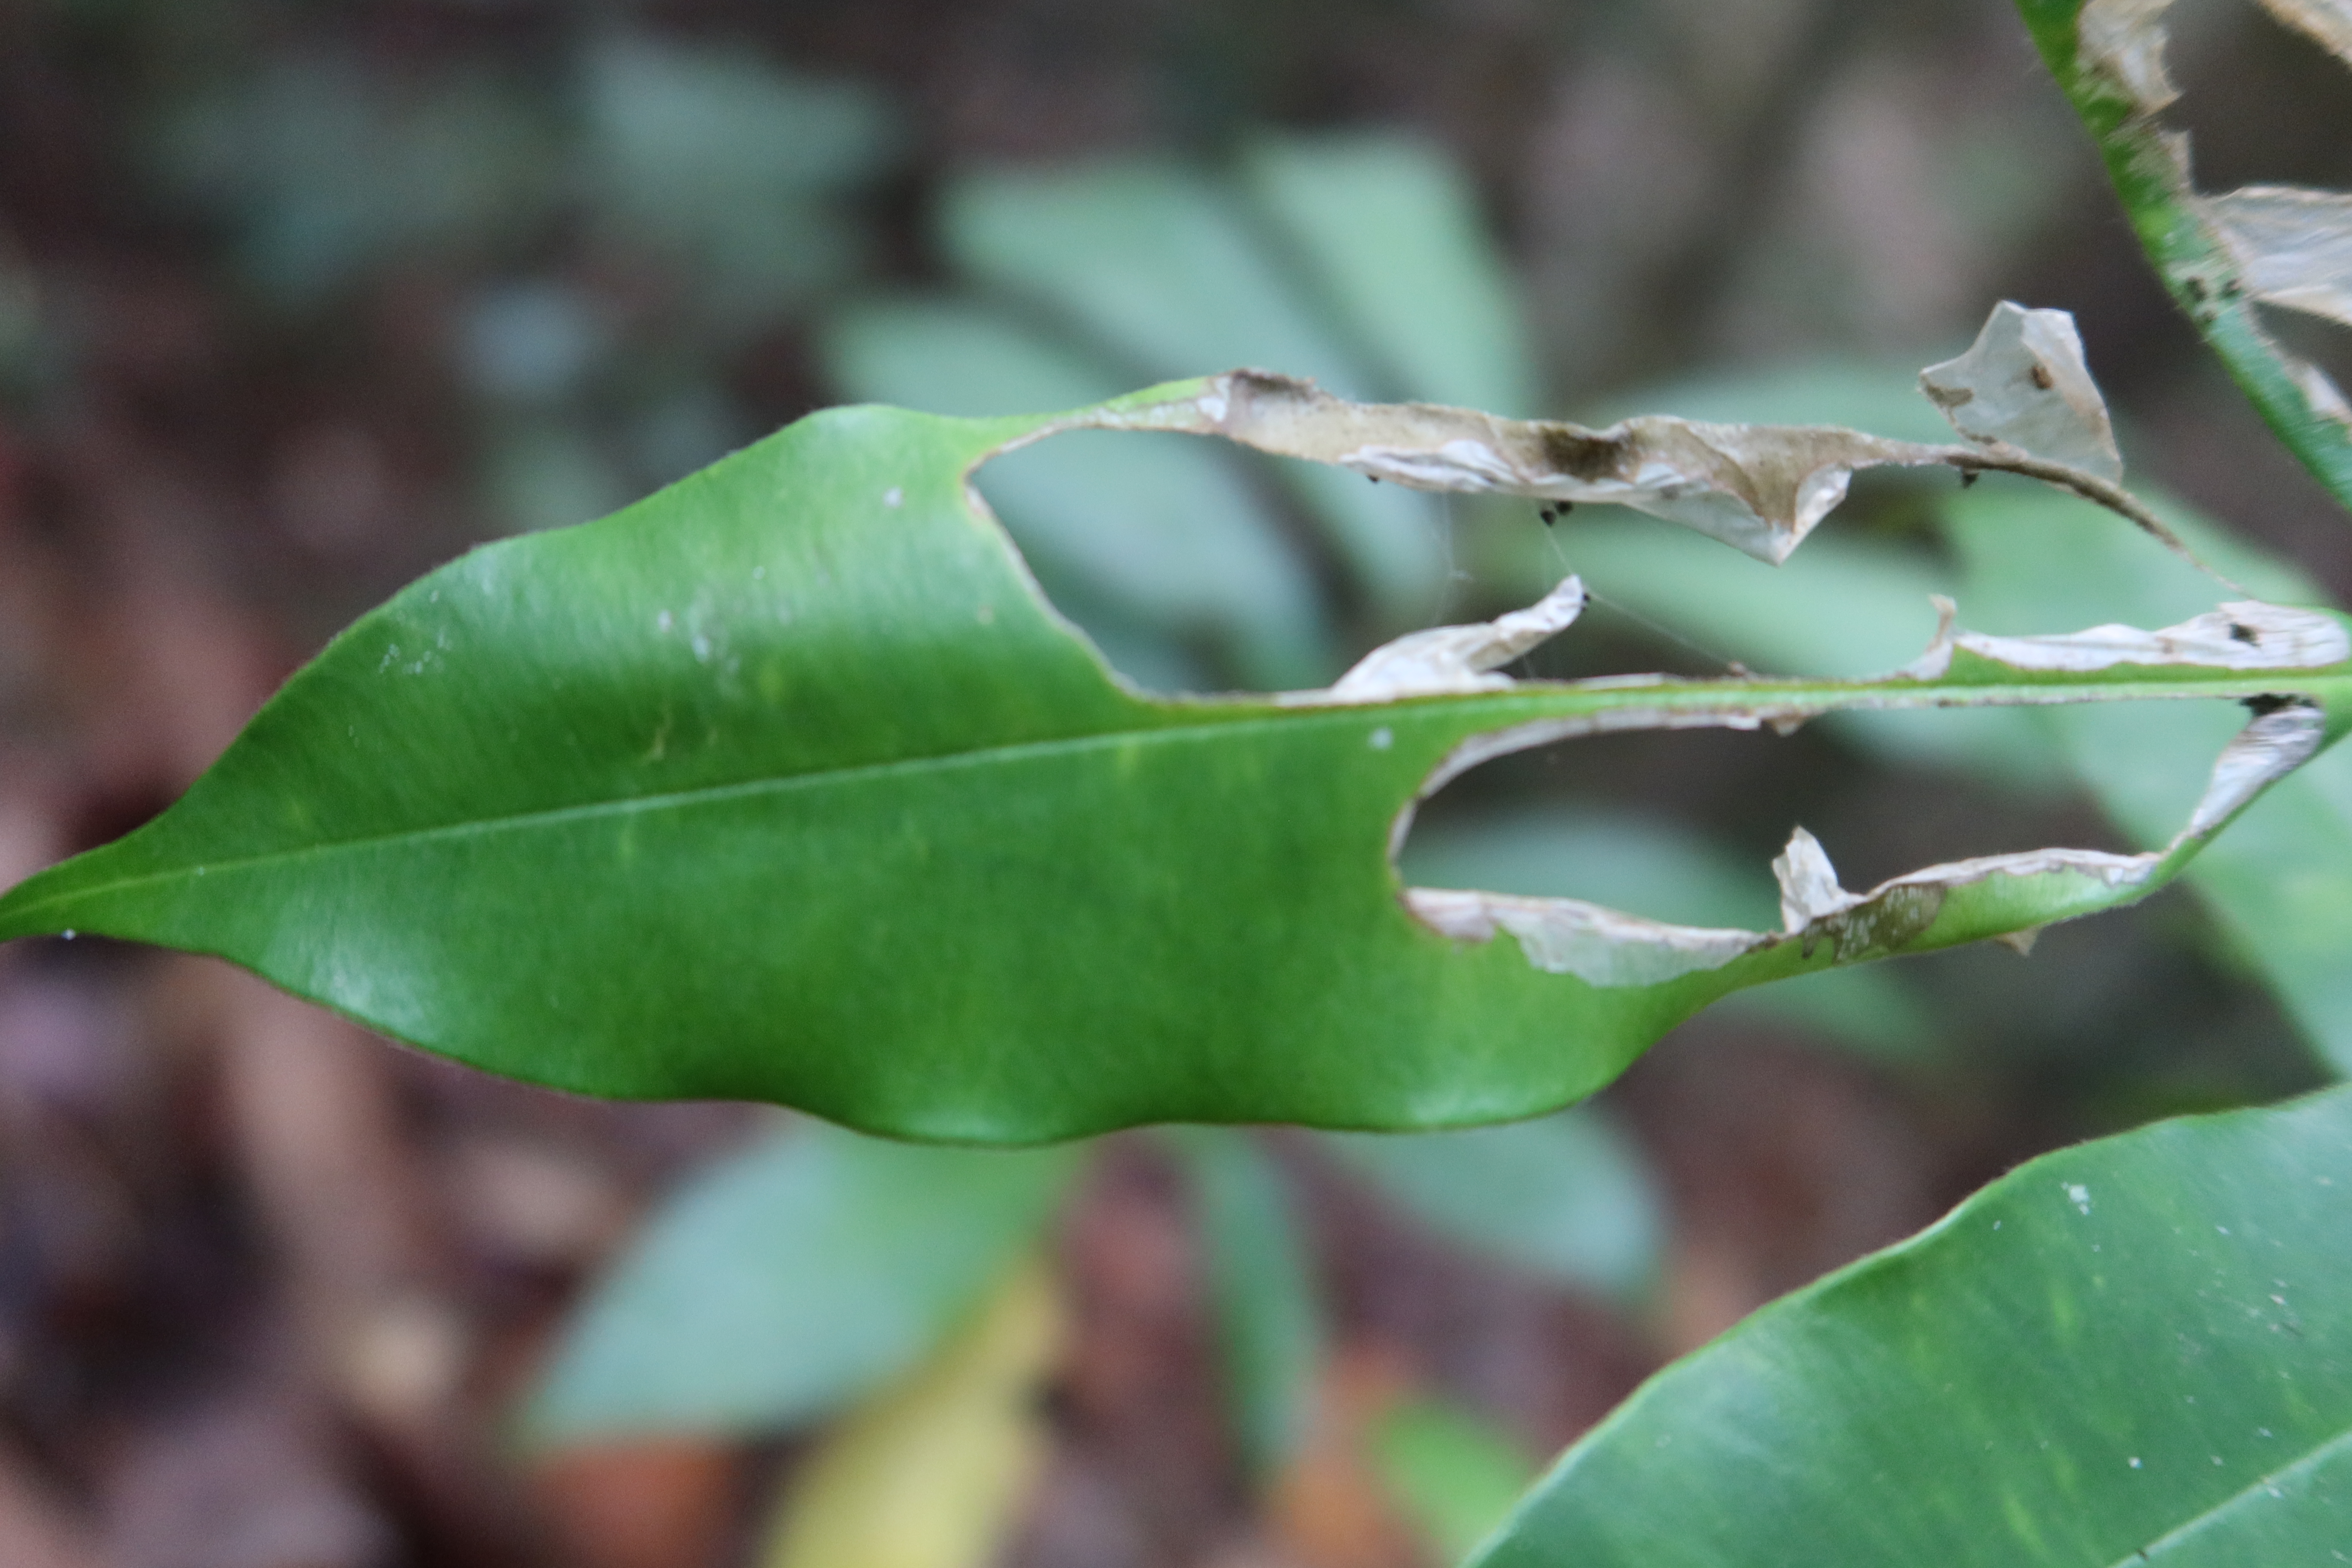
Label: Translucent lesion